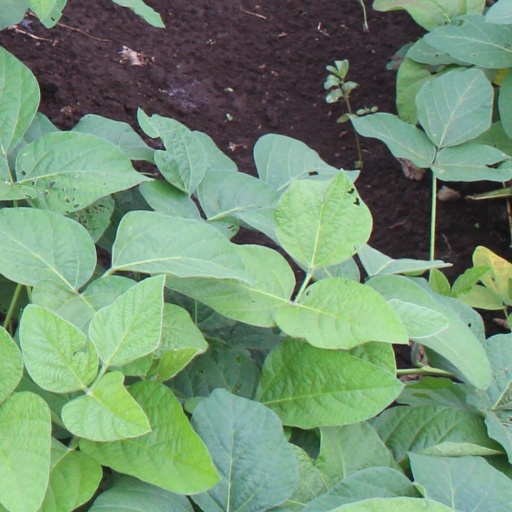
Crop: soybean